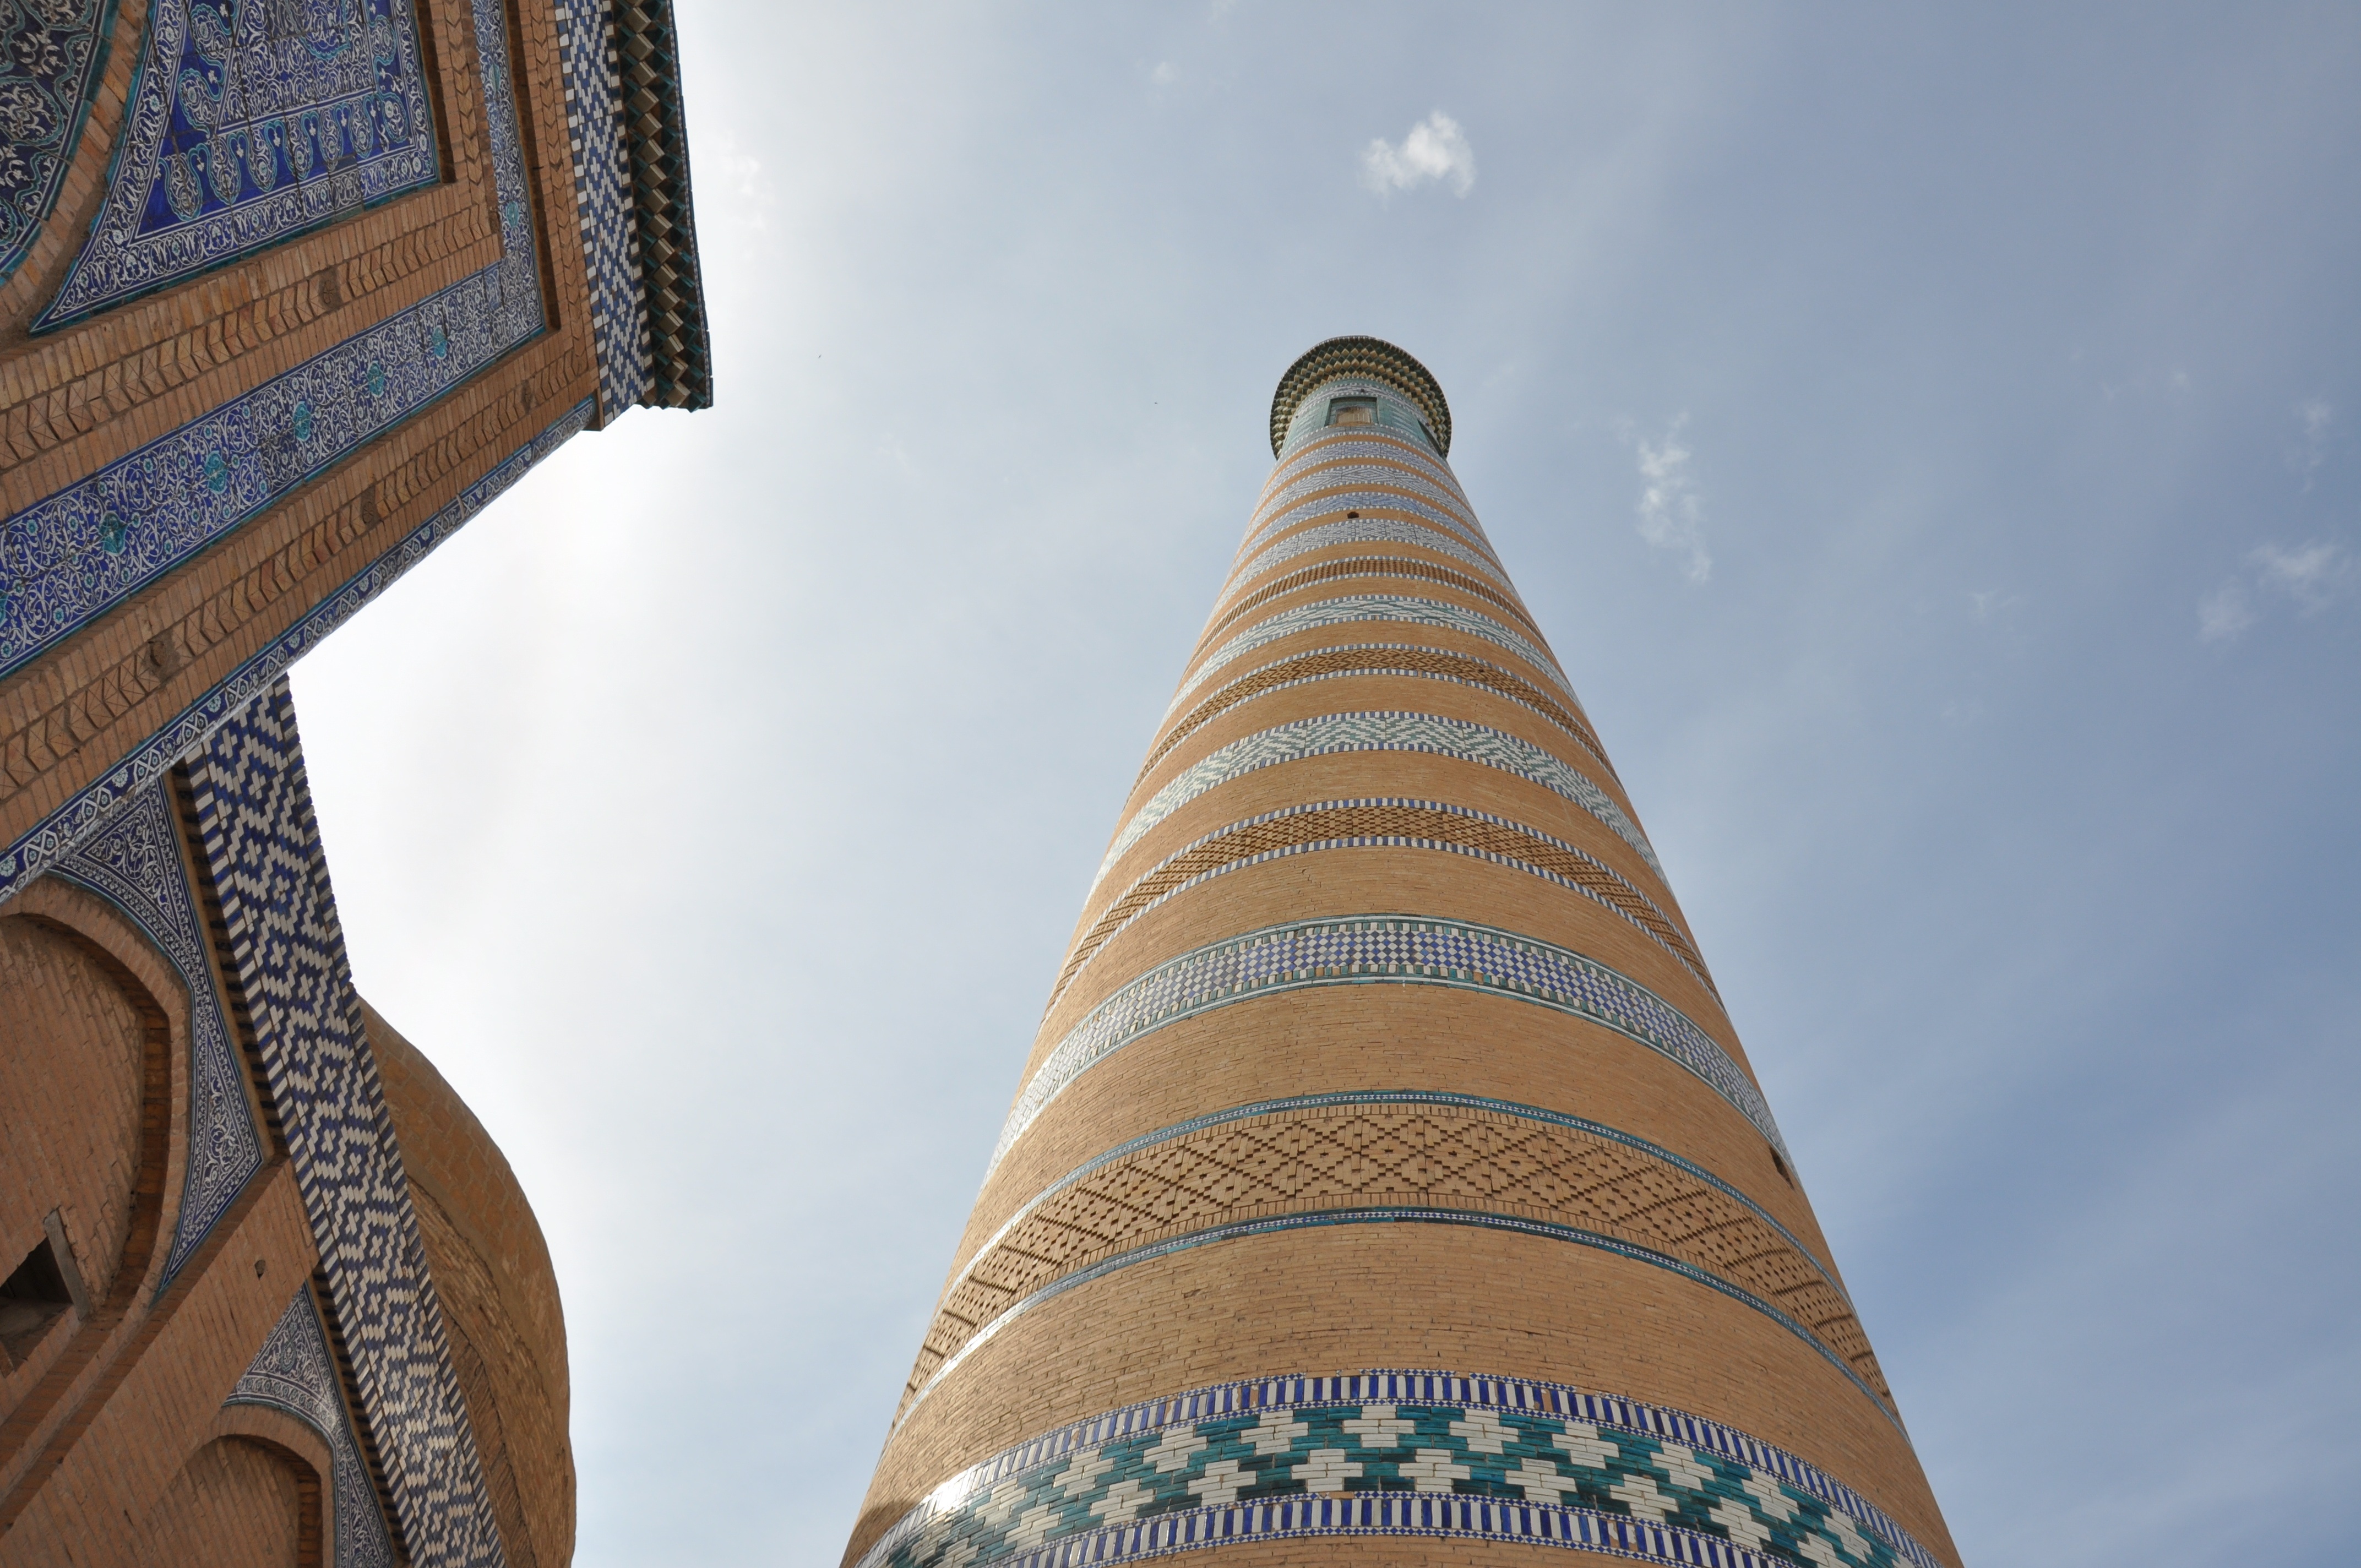
tower, color, landmark, blue, temple, shape, minaret, uzbekistan, khiva